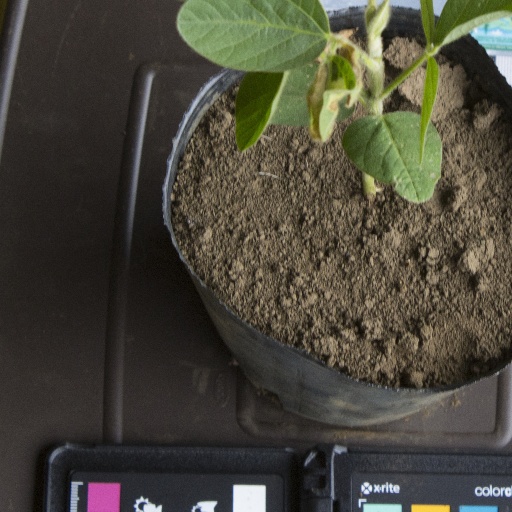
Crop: soybean